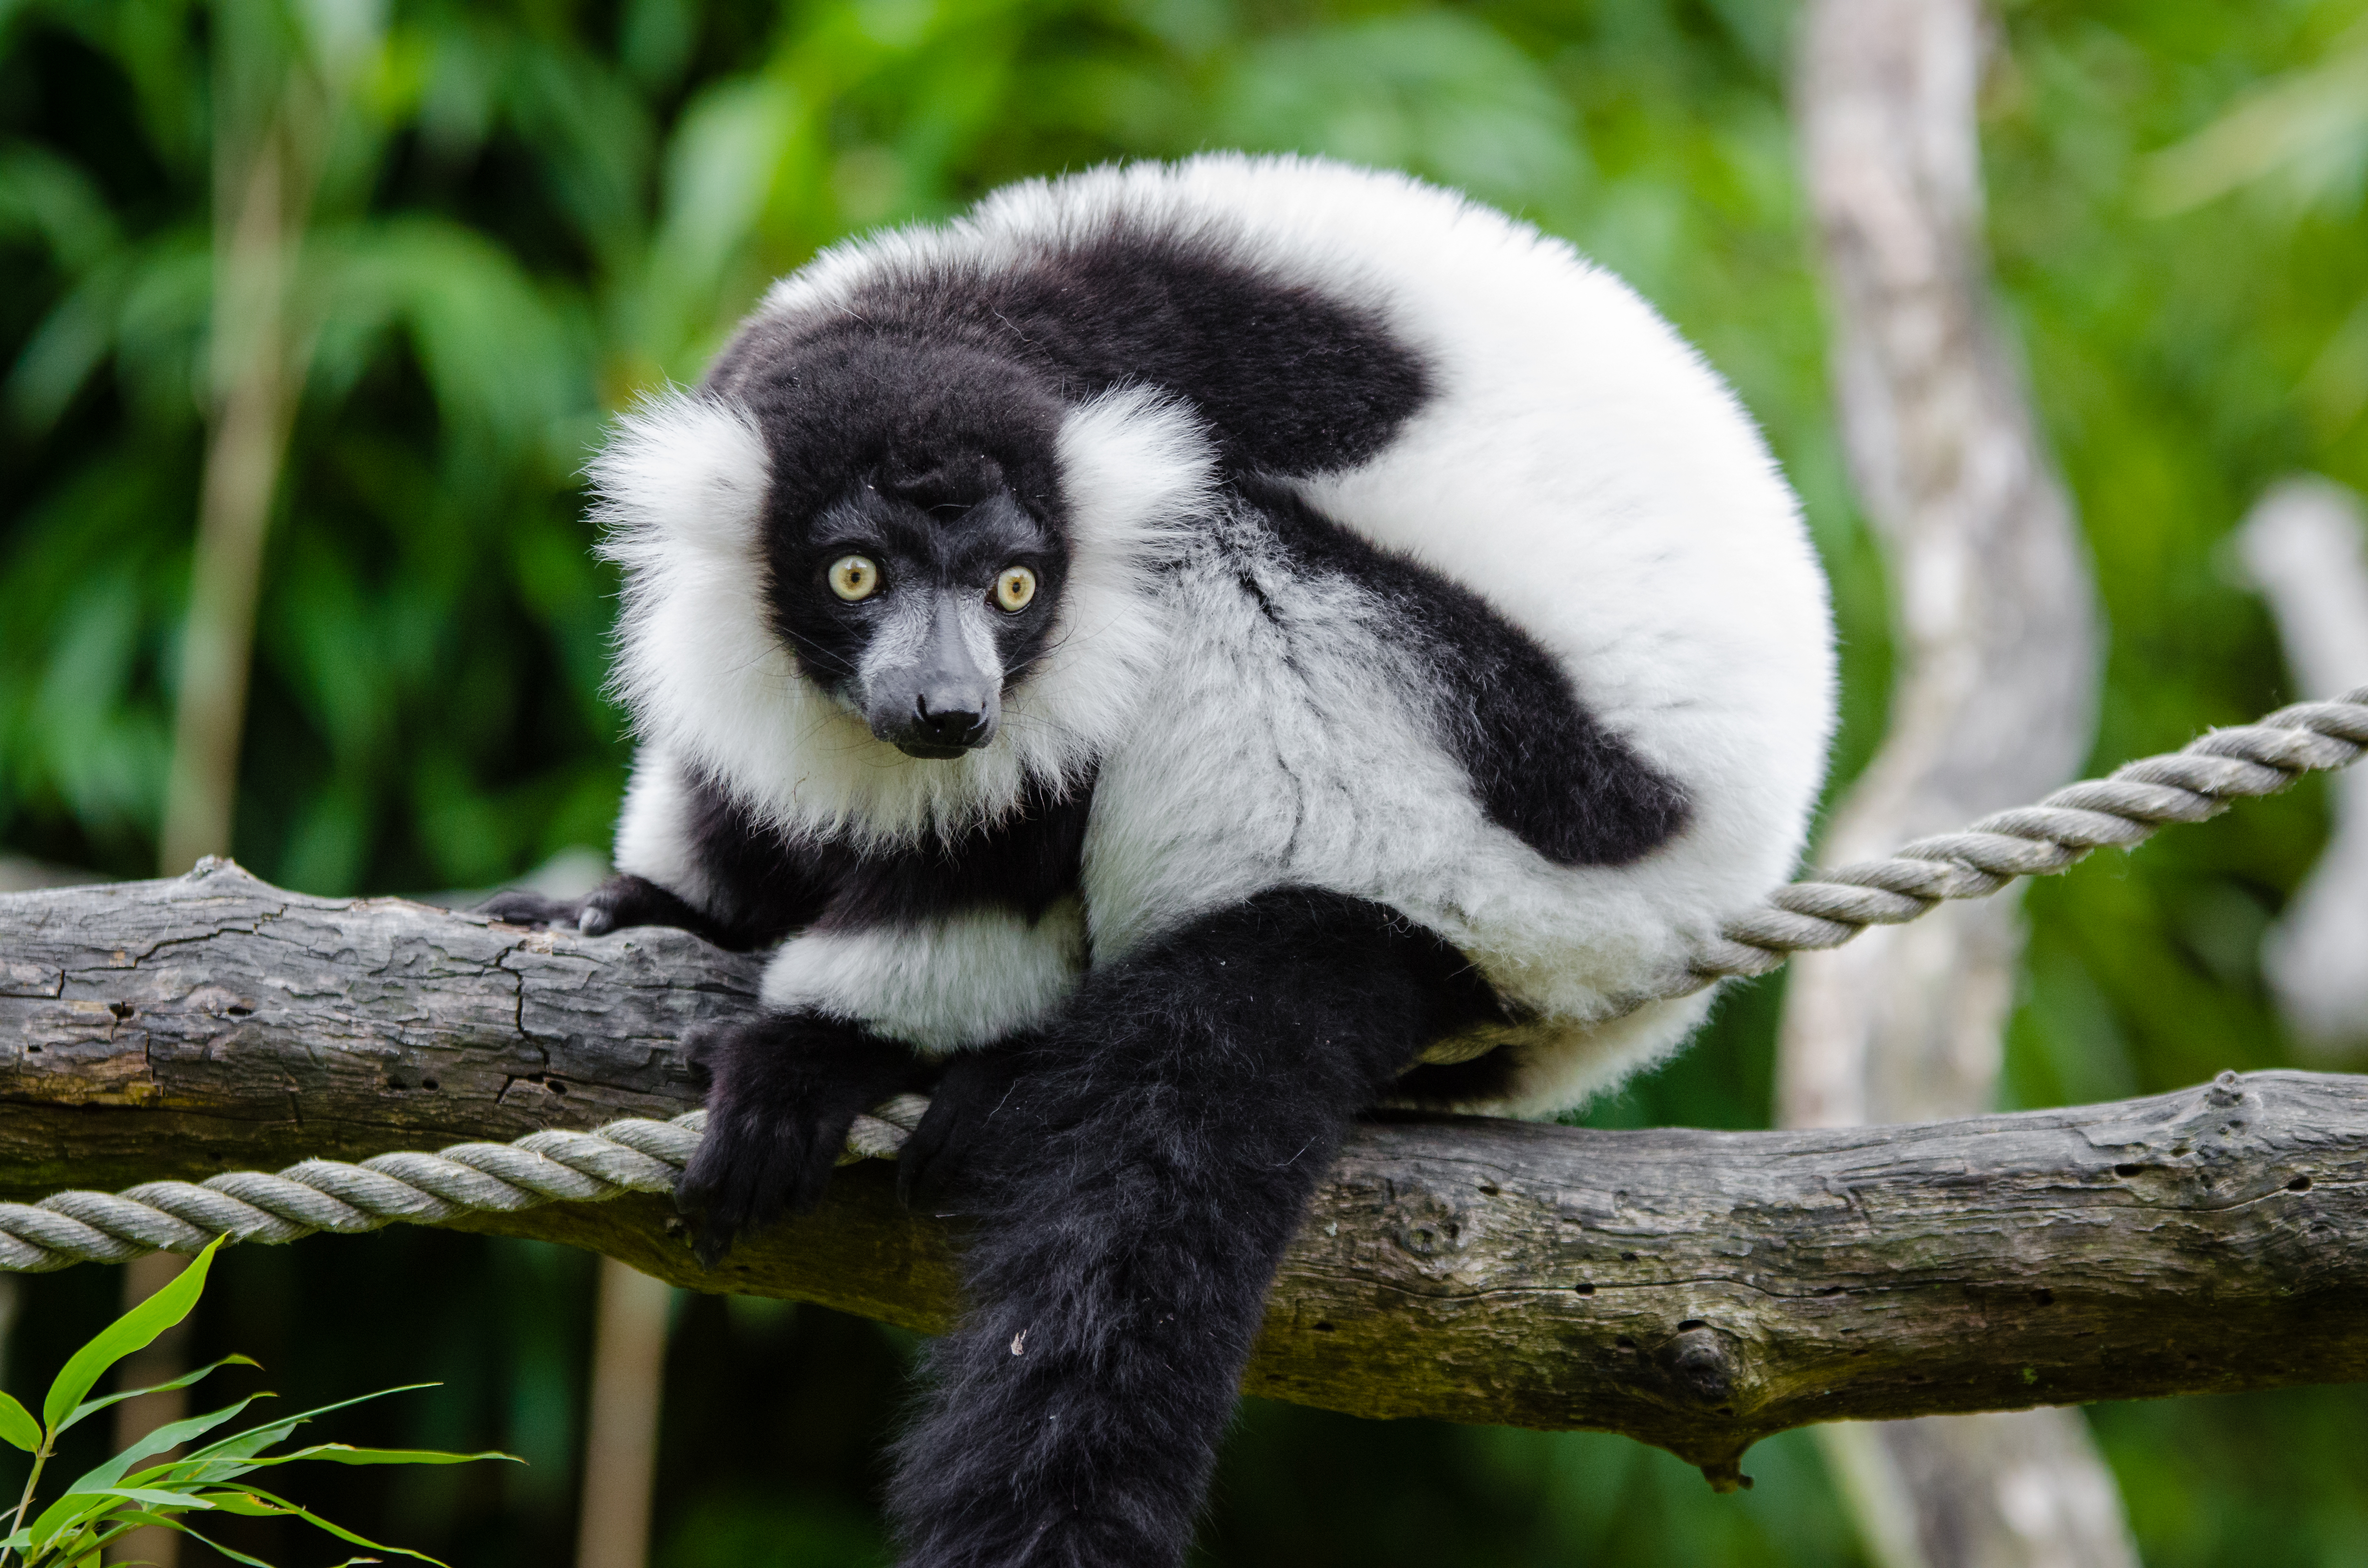
nature, wildlife, zoo, mammal, fauna, primate, gibbon, vertebrate, lemur, new world monkey